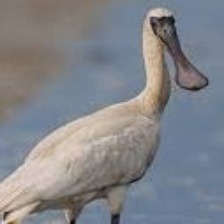
Species: BLACK FACED SPOONBILL
Scientific name: PLATALEA MINOR
ImageNet parent category: spoonbill